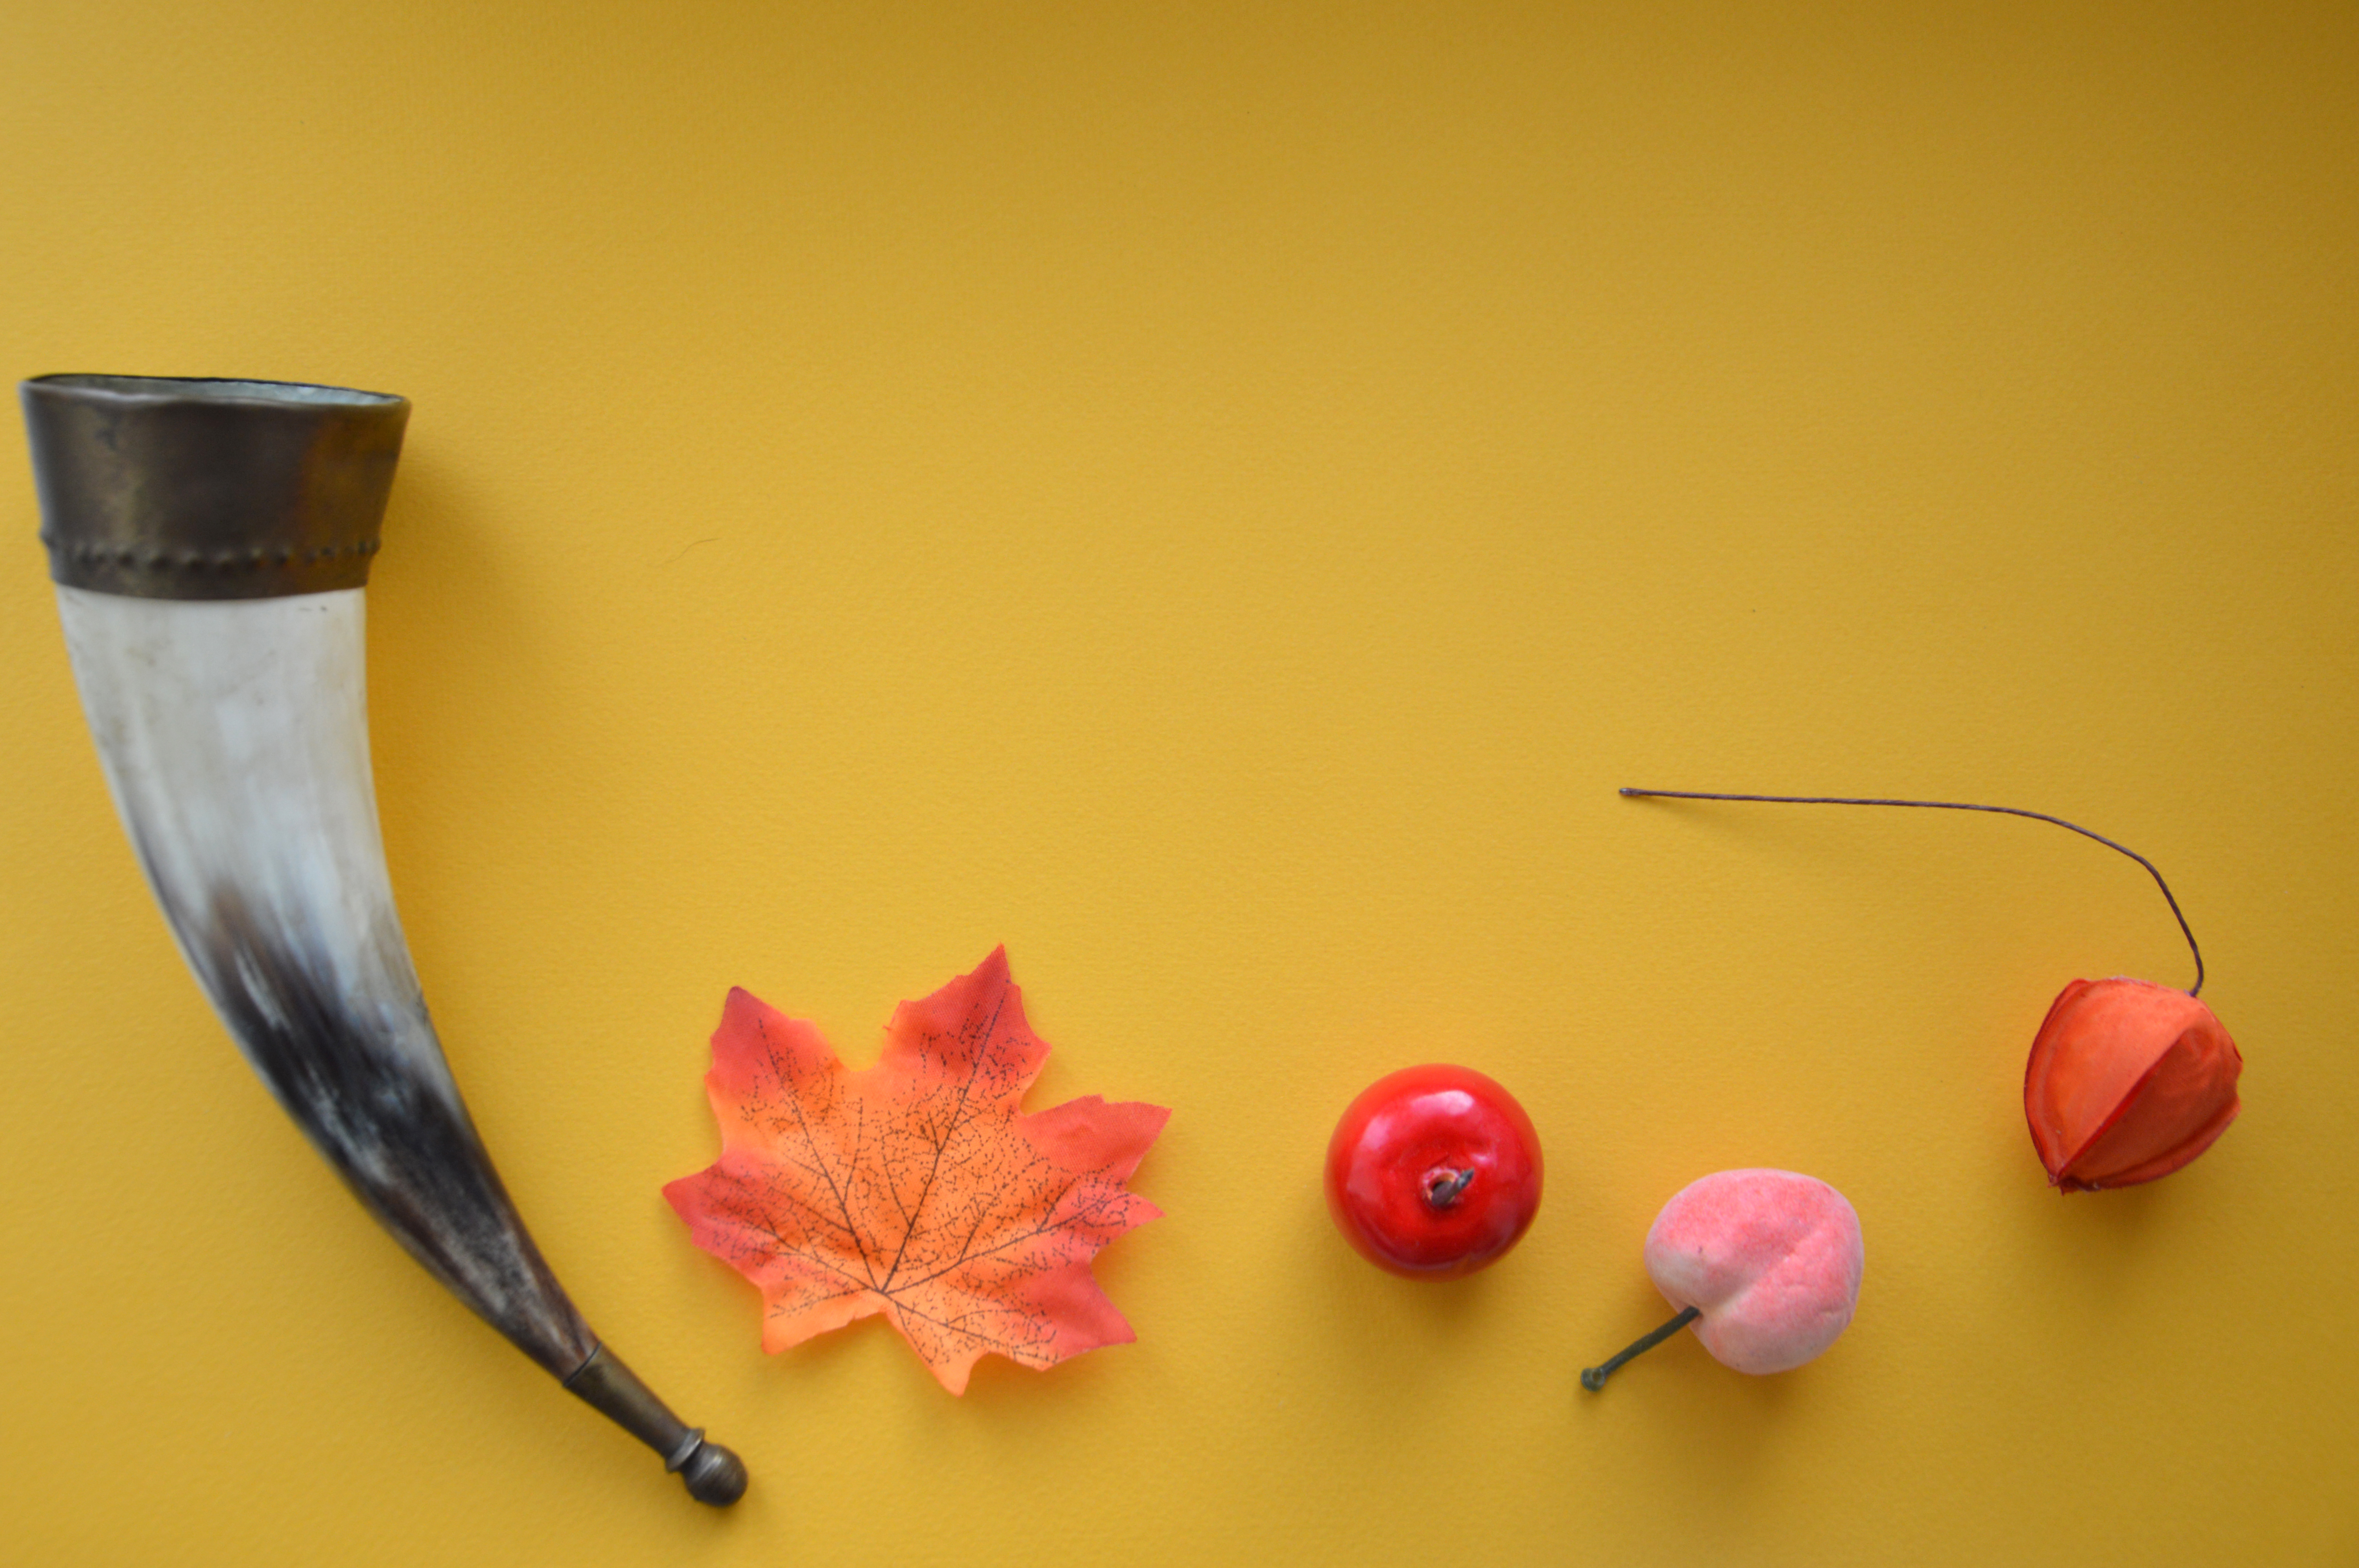
hashanah, rosh, honey, judaism, holiday, jewish, new, hashana, year, background, celebration, apple, symbol, religion, table, traditional, judaic, view, wooden, tradition, pomegranate, torah, design, top, concept, culture, food, tova, shanah, ritual, wood, twig, creative arts, natural material, art, Tints and shades, event, still life photography, fashion accessory, office supplies, circle, carmine, artifact, macro photography, tableware, still life, flowering plant, visual arts, plant stem, coquelicot, flowerpot, lighting accessory, paper, maple leaf, metal, glass, deciduous